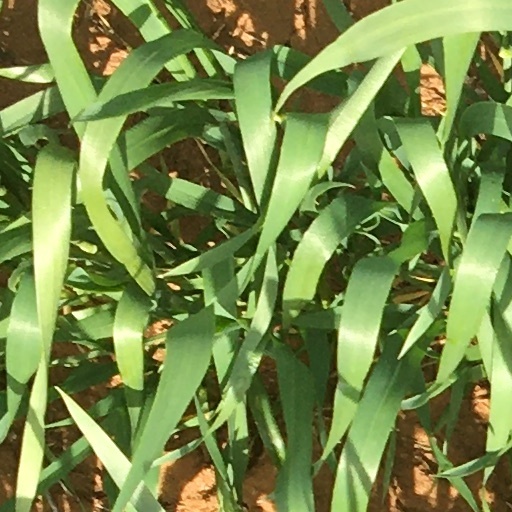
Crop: wheat